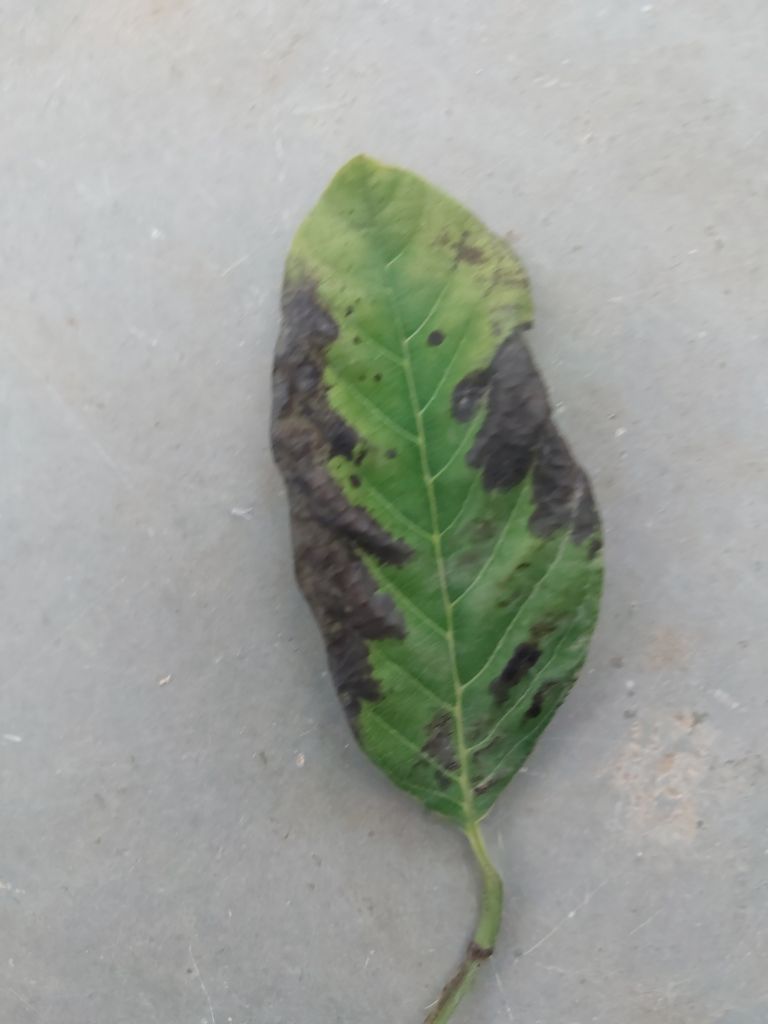
Disease label: Leaf spot on Leaves